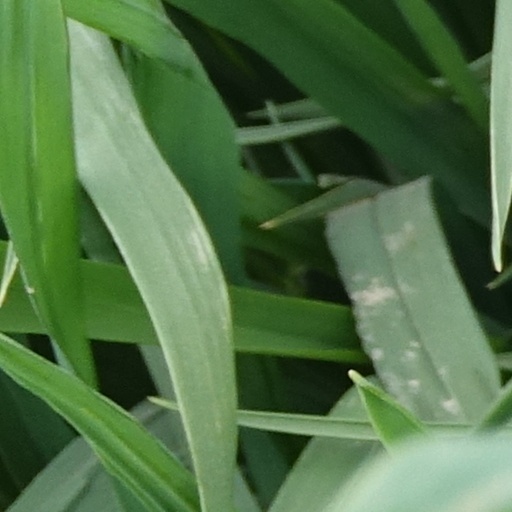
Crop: wheat